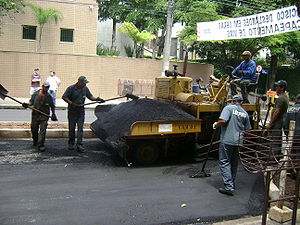
Asfalt / Brug af asfalt / Asfaltbeton
Asfaltbeton brugt til restaurering af 'Francisco Delandes Avenue', i Brasilien
"Asfalt består af en nøje sammensat blanding af stenmaterialer bundet sammen af bindemidlet ""Bitumen"". Bitumen udvindes fra olie og er en klistret, sort og meget viskøs masse, der består en blanding af forskellige højmolekylære kulbrinter. De tungeste af disse stoffer kaldes asfaltener, som udgør de strukturdannende molekyler omlejret af de viskøse olier og harpikslignende stoffer. Asfaltenerne er det stof der giver asfaltbelægningerne deres karakteristiske sorte farve. Med Tysklands betonveje i midten af det 20. århundrede i tankerne, kunne man fristes til at tro at asfalt var et forholdsvist nyt fund. Det er dog ikke tilfældet. Asfalt har været i brugt til forskellige formål så tidligt som 3800 år f.kr.